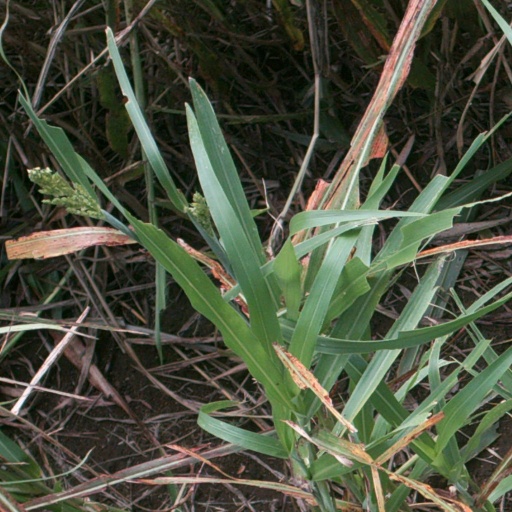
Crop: sorghum